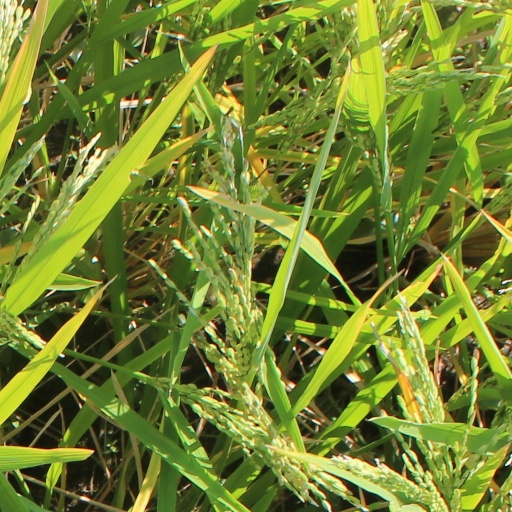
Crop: rice